Pax Ottomana

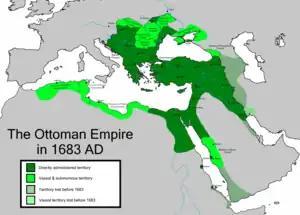
The Ottoman Empire at its greatest extent, under Sultan Mehmed IV

In historiography, the Pax Ottomana (literally "the Ottoman Peace") or Pax Ottomanica